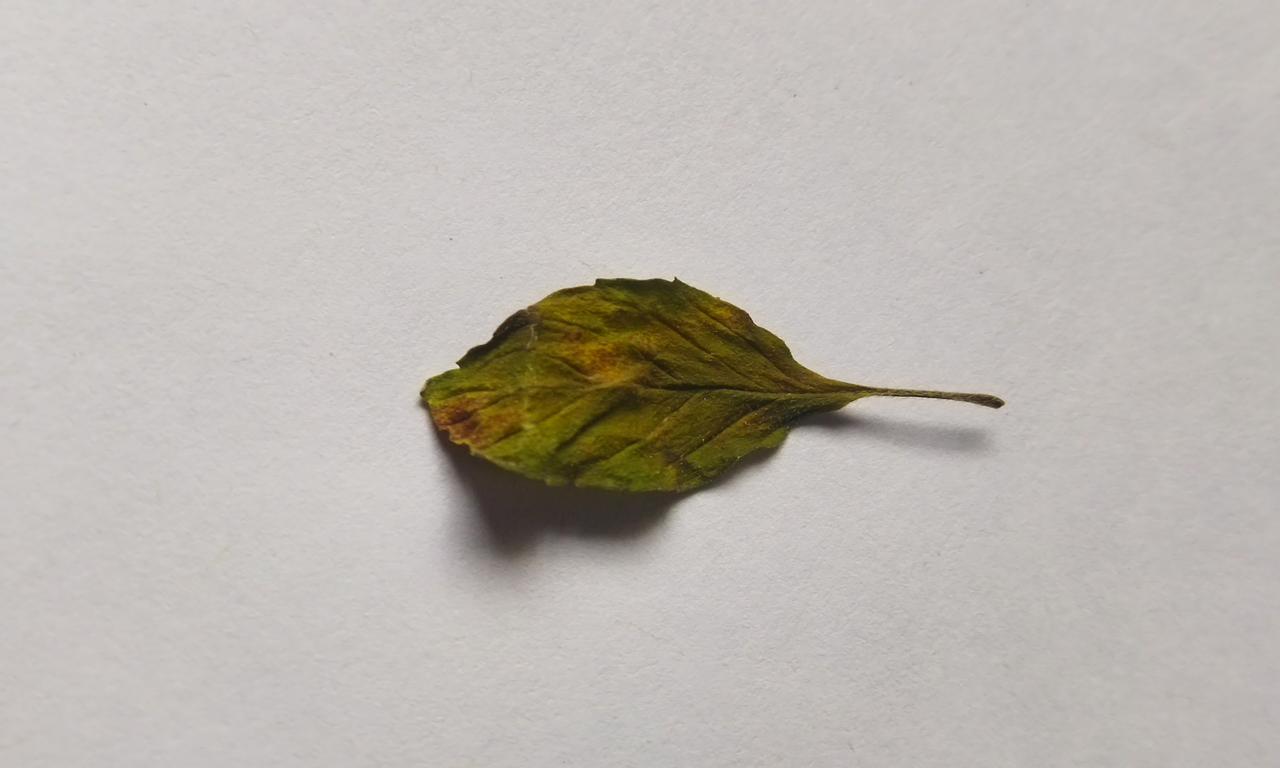
Label: Spoiled